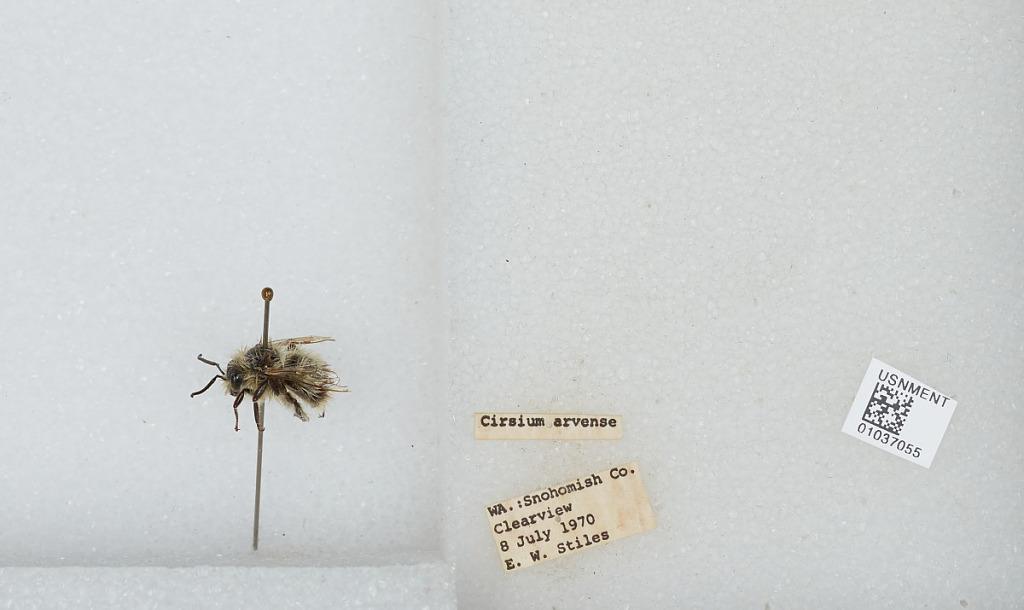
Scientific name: Bombus (Pyrobombus) mixtus Cresson
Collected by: E. Stiles
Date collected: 1970-7-8
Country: United States
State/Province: Washington
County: Snohomish
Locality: Clearview
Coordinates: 47.8292, -122.145